Manuel Ponce

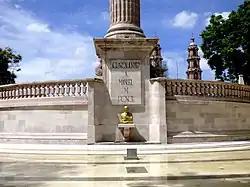
Monument to Manuel M. Ponce at the main square in the city of Aguascalientes, Mexico.

After his years abroad, Ponce returned to Mexico to teach piano and music history at the National Conservatory of Music from 1909 to 1915 and from 1917 to 1922. He spent the intervening years of 1915 to 1917 in Havana, Cuba.